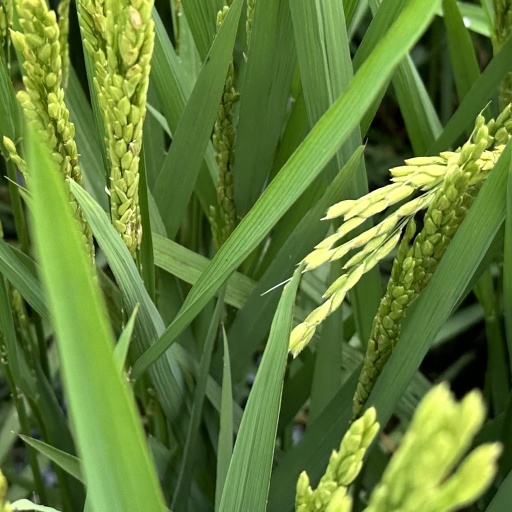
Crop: rice